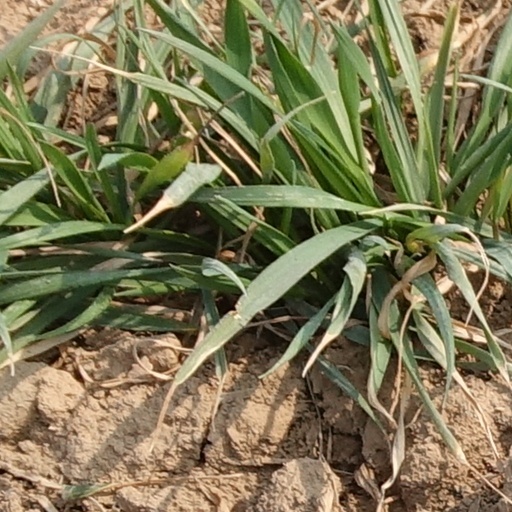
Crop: wheat